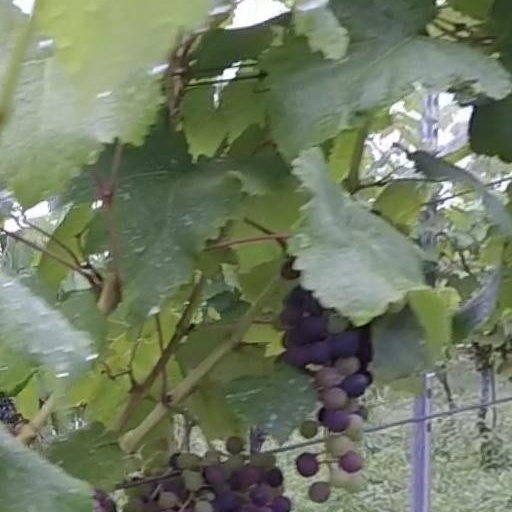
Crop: grape